Question: Where are the cars parked?
Tambaya: A ina ake ajiye motocin?
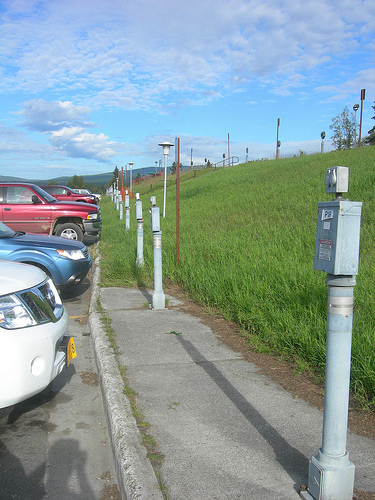
Answer: Parking lot.
Amsa: A gurin ajiye motoci.